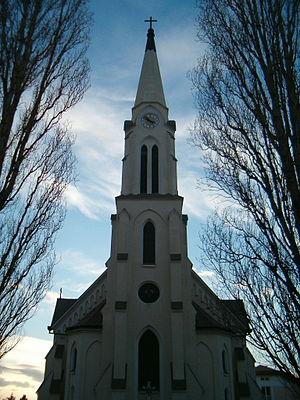
Le diocèse de Zrenjanin est un diocèse catholique de rite romain ; il est situé en Serbie. Son siège est situé à Zrenjanin, dans la province de Voïvodine. Il est actuellement administré par l'évêque László Német.